Luigi Chiarini

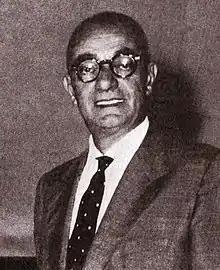
Luigi Chiarini in 1965

Luigi Chiarini (20 June 1900 – 12 November 1975) was an Italian film theorist, essayist, screenwriter and film director.